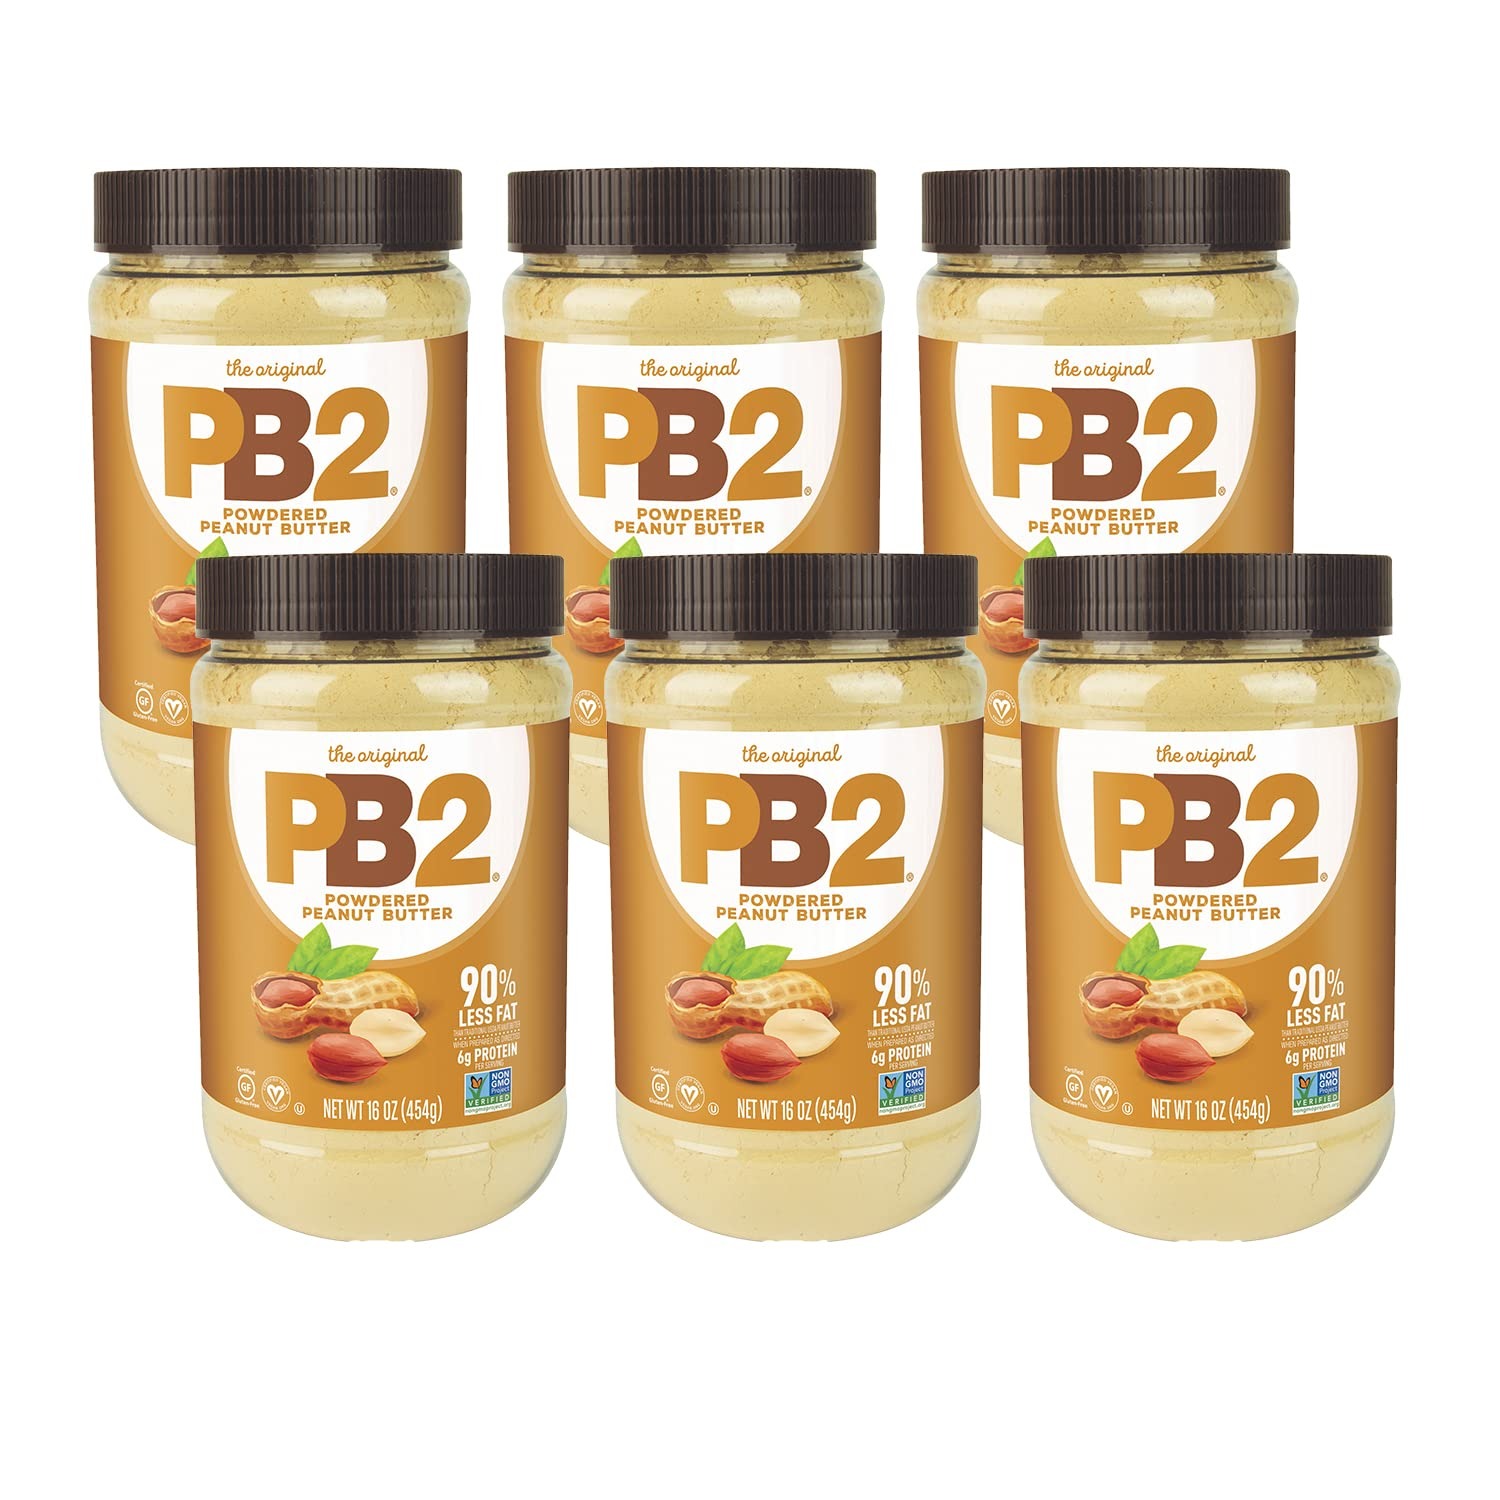
Item Name: PB2 Powdered Peanut Butter Original Bundle, 16 oz (6 pack)
Bullet Point 1: Peanut Butter 1 Lb Jar, 6 Pack
Bullet Point 2: 85% Less Fat Calories Than Traditional Peanut Butter
Bullet Point 3: No Artificial Flavors, Sweeteners, or Preservatives.
Bullet Point 4: All Natural, No Additives
Bullet Point 5: 1 LB Jars
Value: 96.0
Unit: Ounce

Price: 5.49